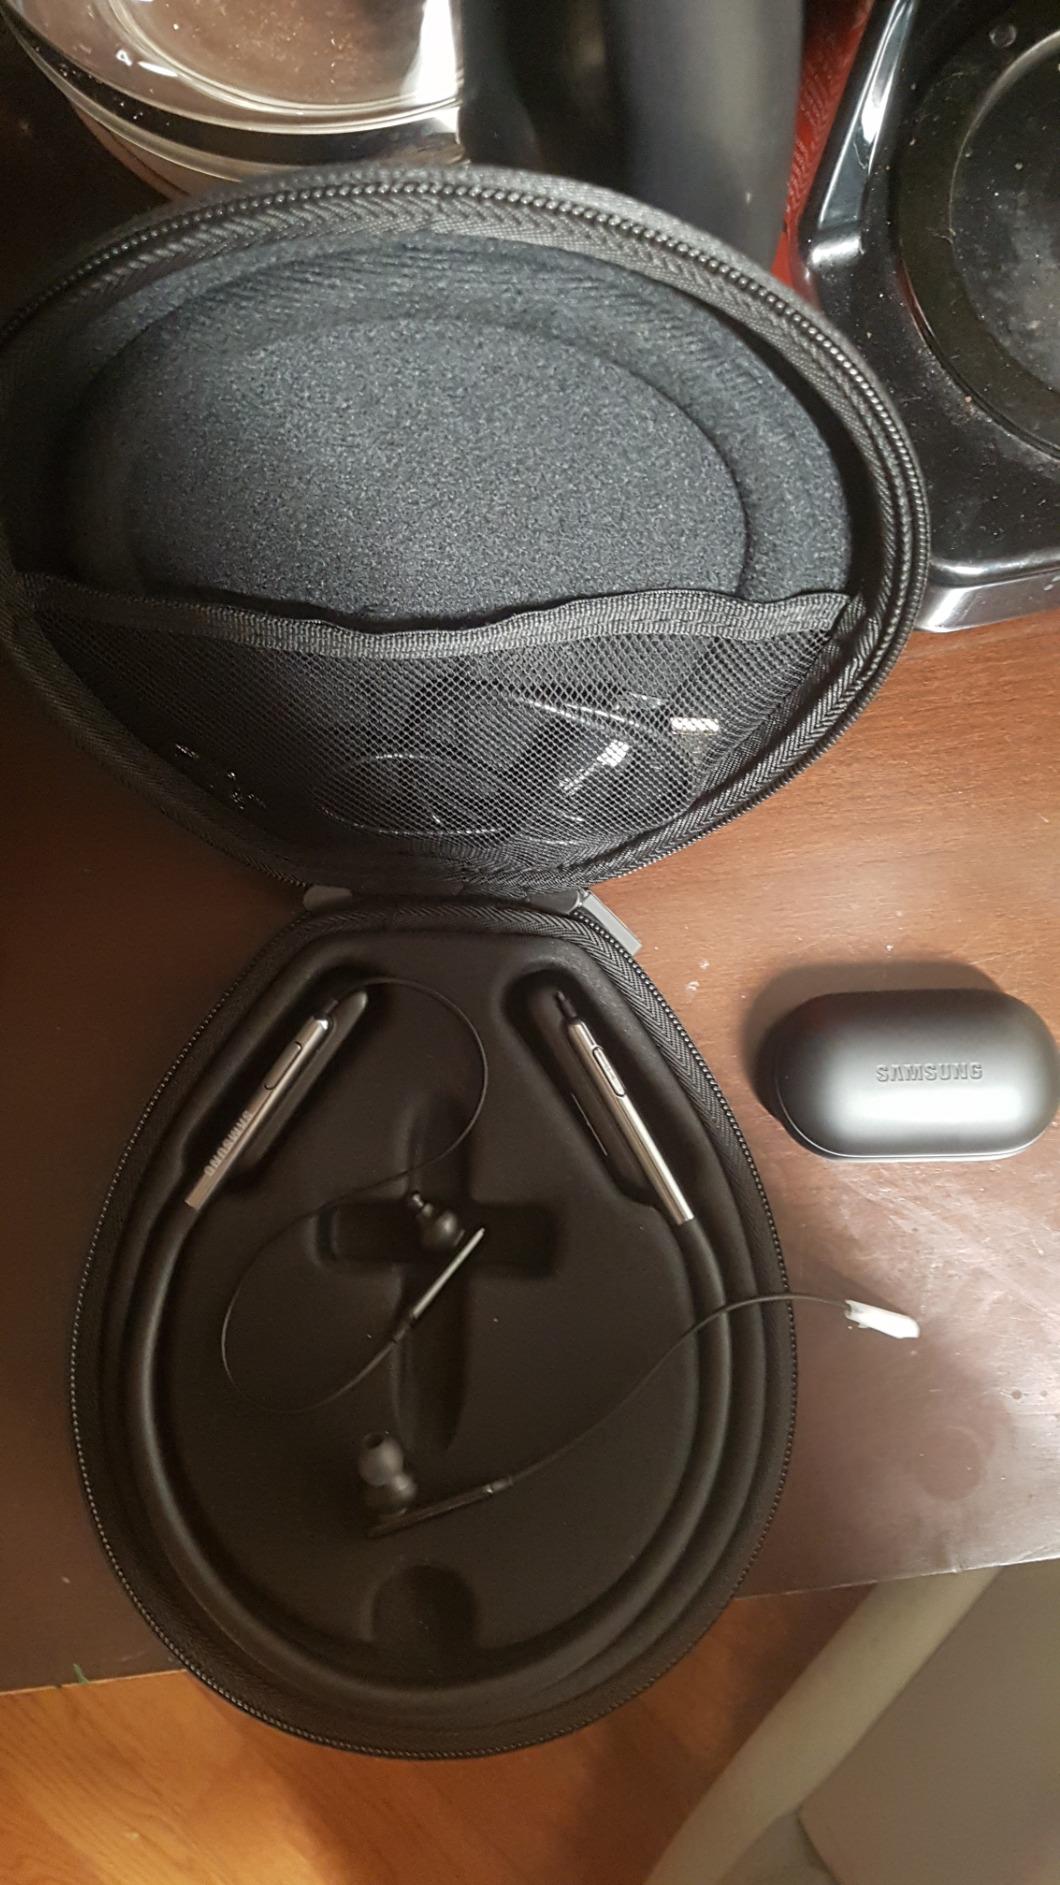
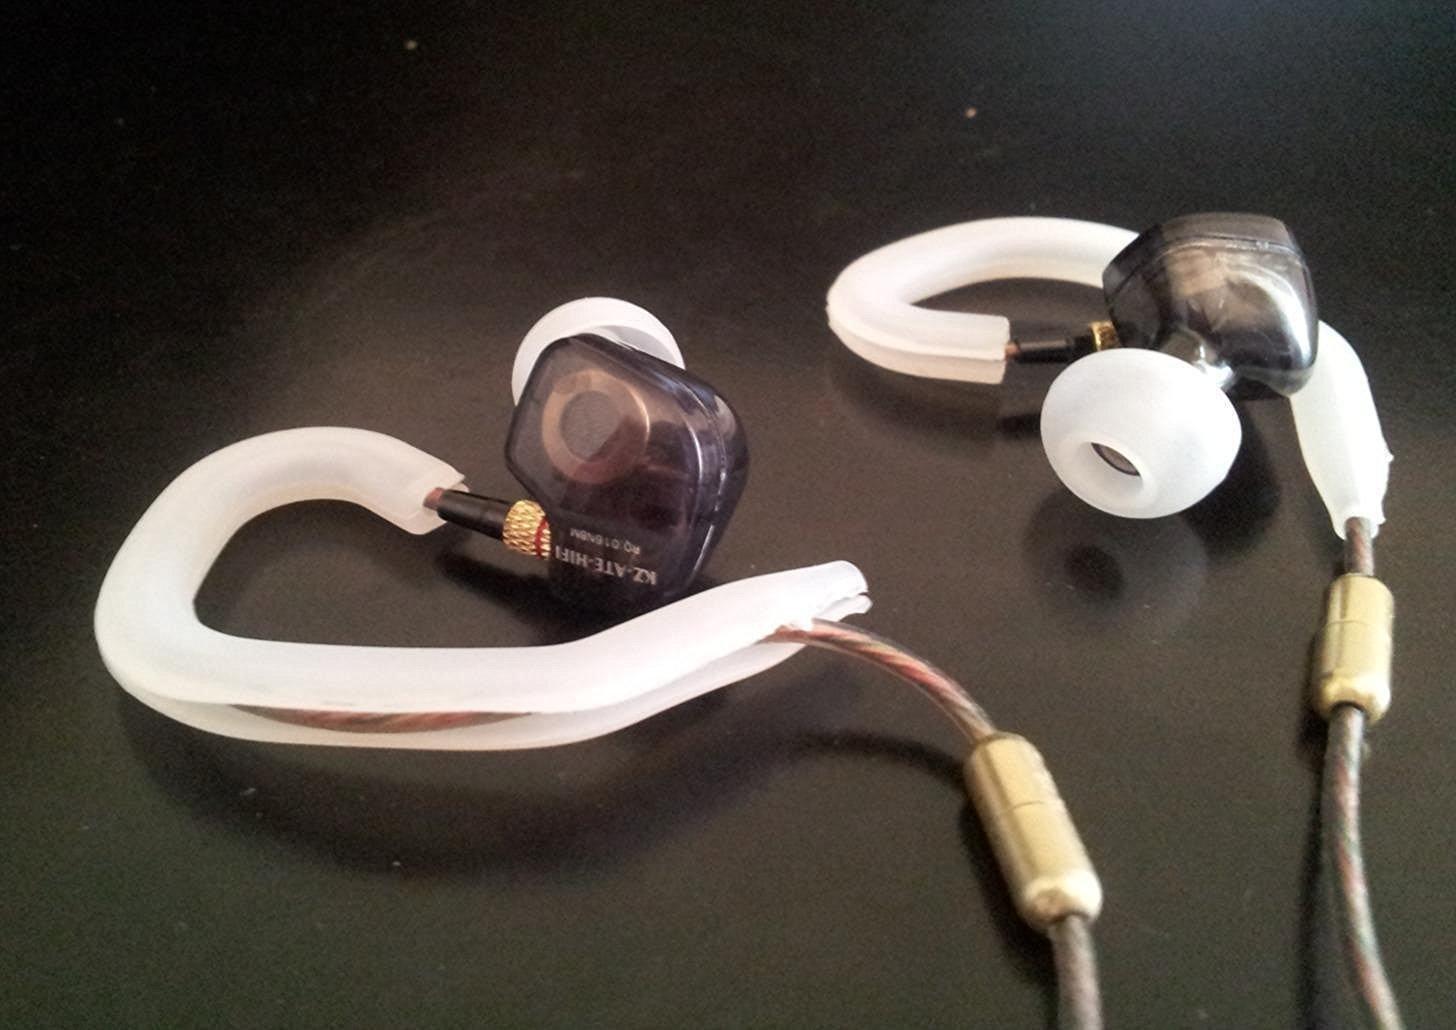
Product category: headphones
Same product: no